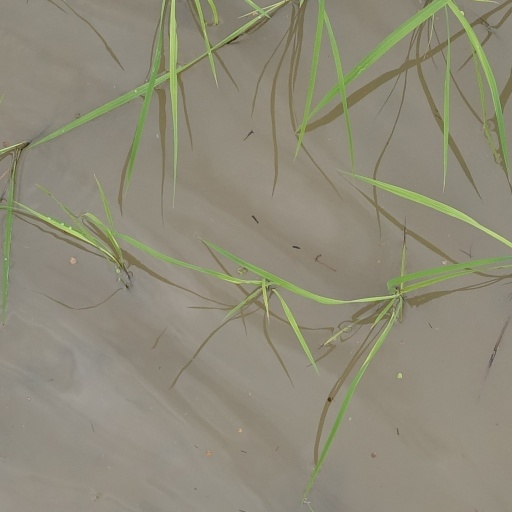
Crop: rice